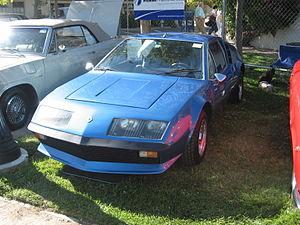
Face avant d'une Renault Alpine A310 de 1978.